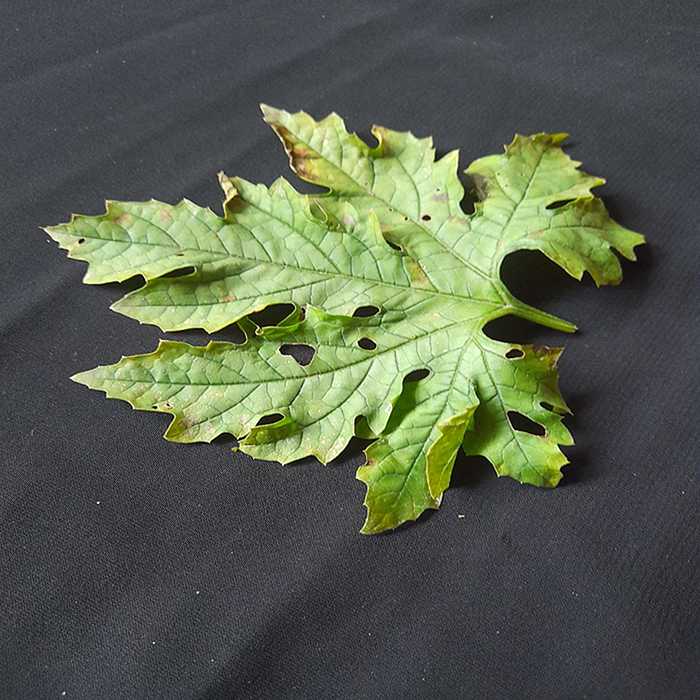
Plant: Bitter Gourd
Label: Downey mildew